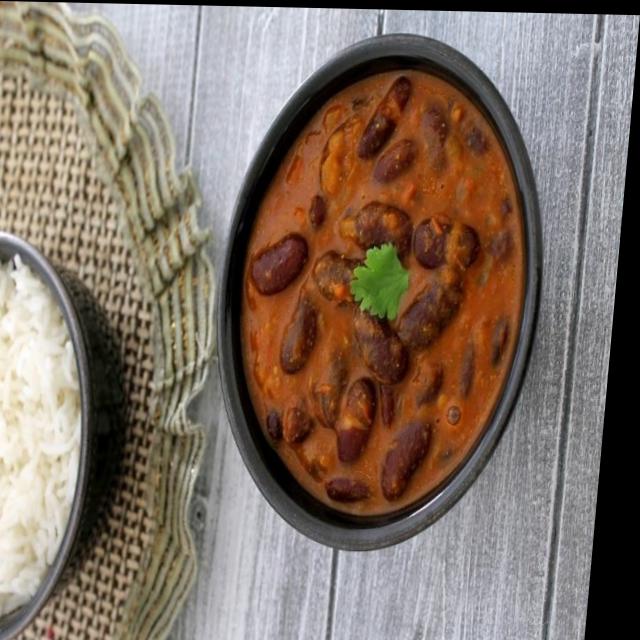
Dish: rajma_curry